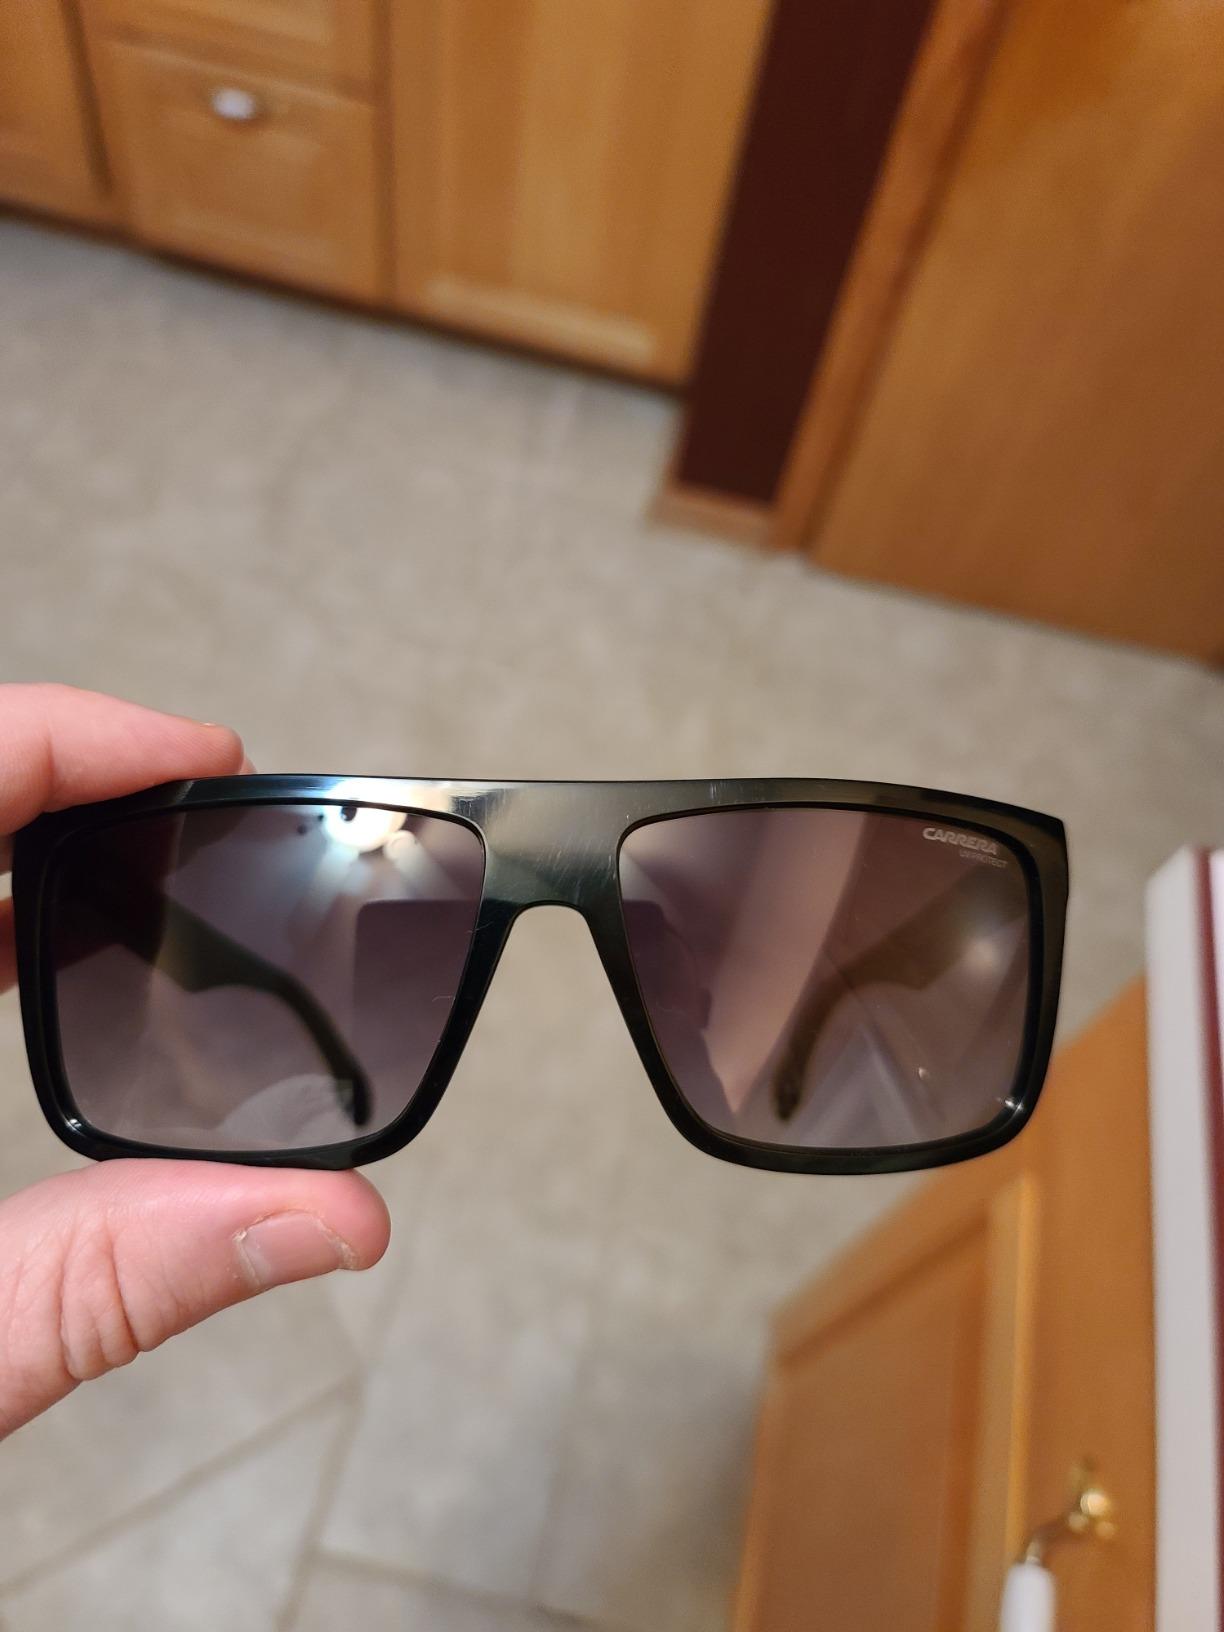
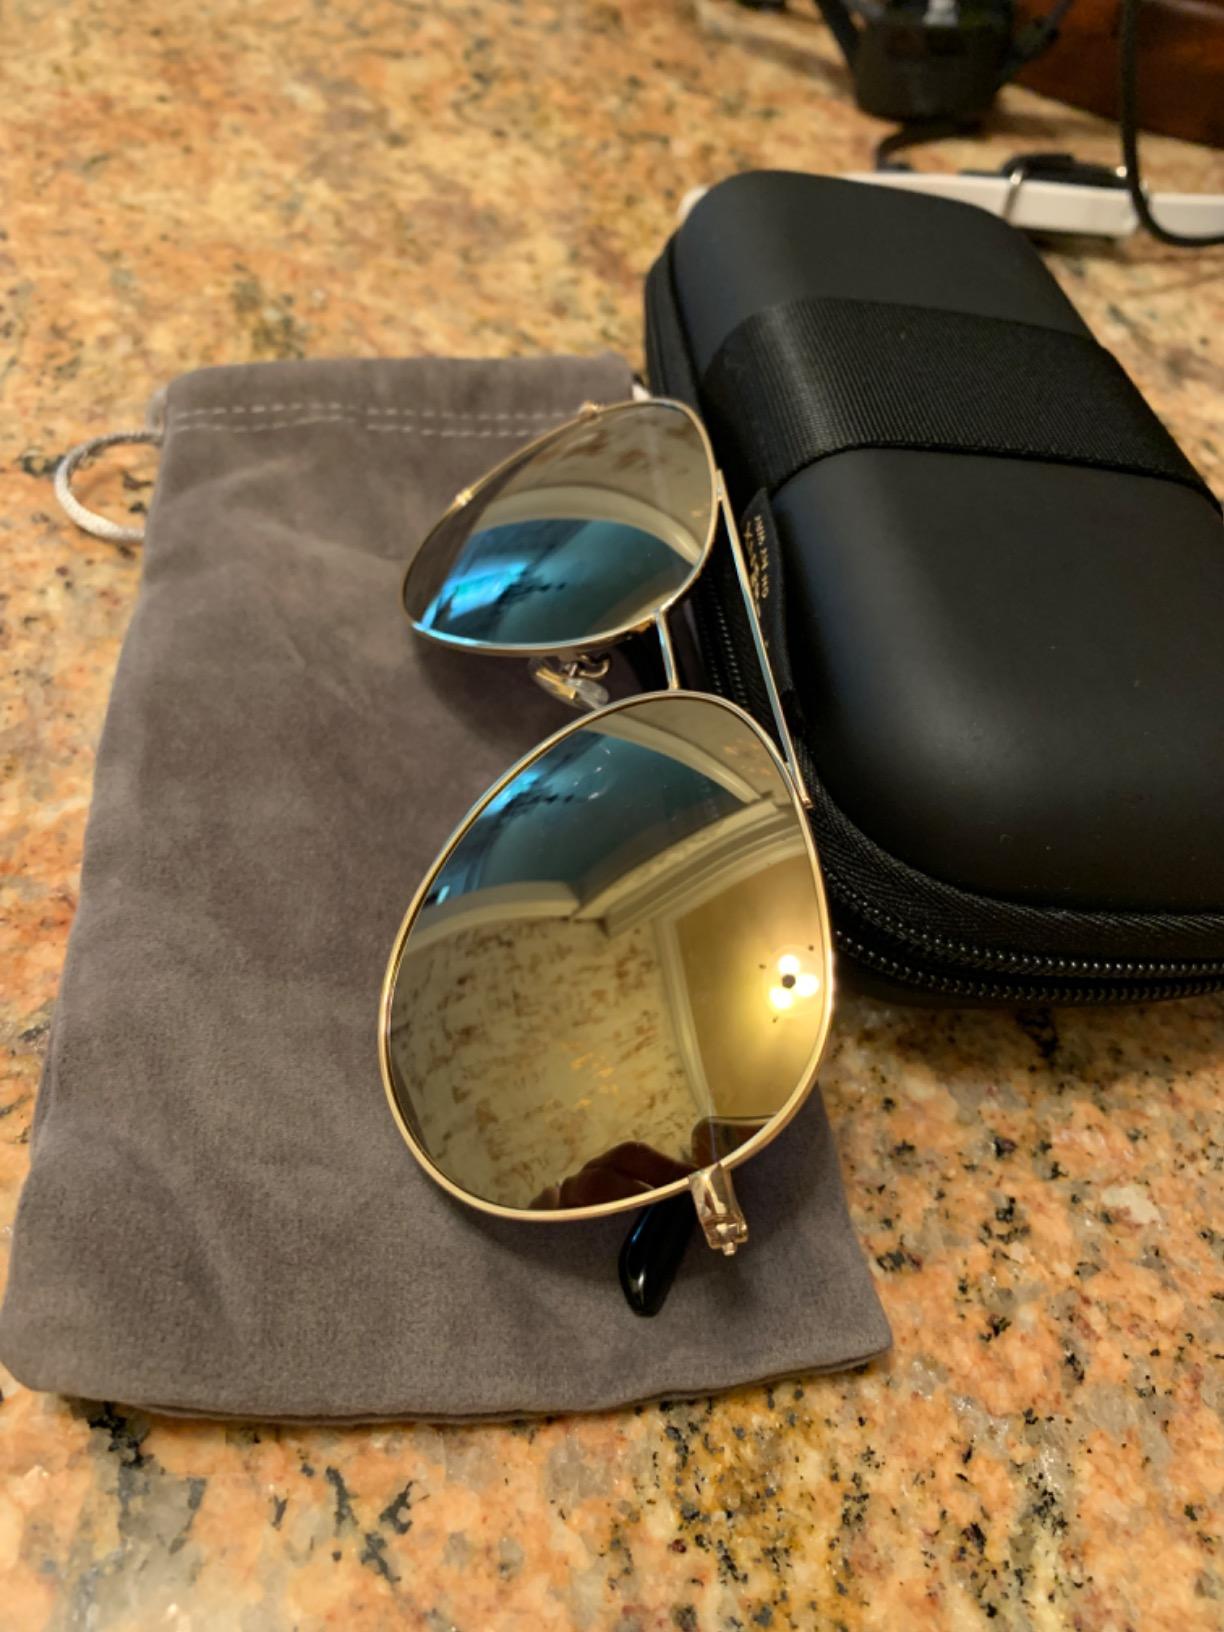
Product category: accessories_sunglasses
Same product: no